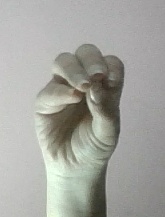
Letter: ha